Agents of deterioration

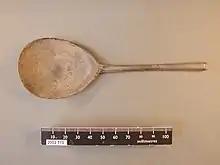
Silver spoon, blackened with tarnish, of slip top form as current in the early -mid 17thCentury.

This category includes sources of mechanical damage, where objects may be bent, broken, distorted, abraded, worn etc. The change occurs by some applied force, which may be as varied as seismic movement from earthquakes, vibration from roads, electrical equipment or amplified music, or from simple storage accidents such as shocks and rubbing or handling accidents where objects are bumped or knocked.